Soerjopranoto

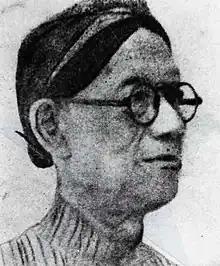
Portrait,

Soerjopranoto (EYD: Suryopranoto; 11 January 1871 – 15 October 1959) was an Indonesian politician and labor leader. He founded and lead the "Personeel Fabriek Bond" (PFB), a labor union associated with the Sarekat Islam movement, of which he was a member of from 1915 to 1933. He was dubbed "The Strike King" by the Dutch press for his involvement in the labor movement. He was also the elder brother of Ki Hajar Dewantara, a pro-independence activist and nationalist. Following his death, Soerjopranoto was proclaimed a national hero by President Sukarno.